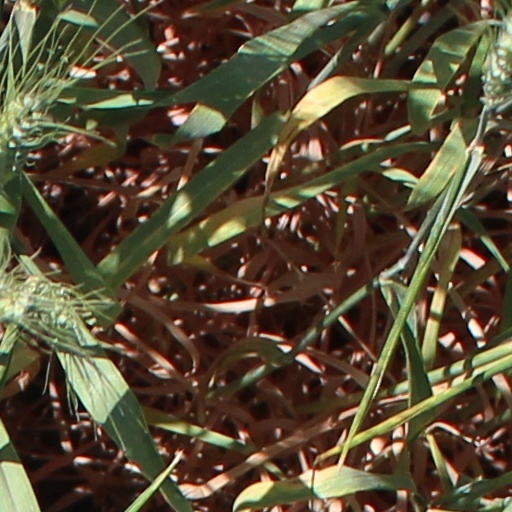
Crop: wheat